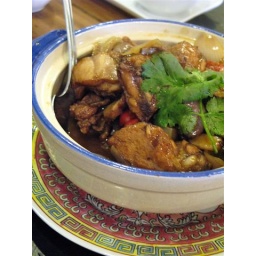
chicken in clay pot